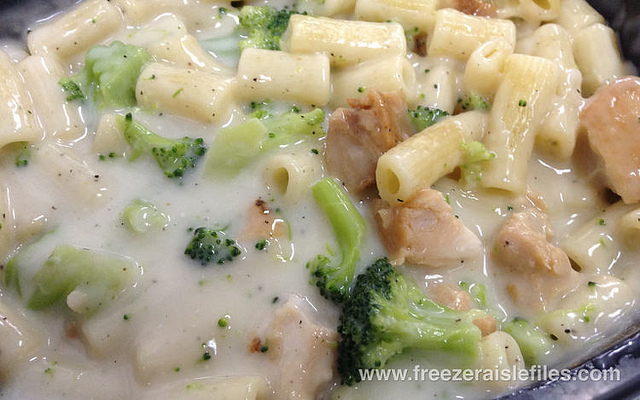
user: Given an image and a question. Answer the question in a short answer. Question: What grain are these noodles made from? Short Answer:
assistant: wheat